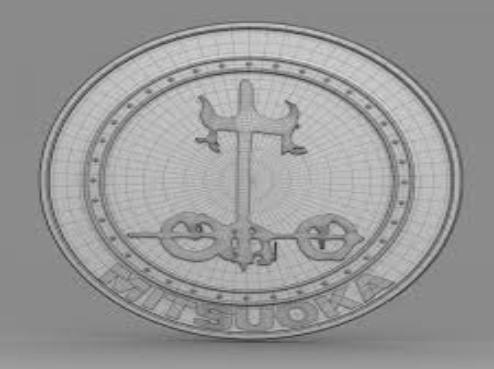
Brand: mitsuoka-1
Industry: Transportation